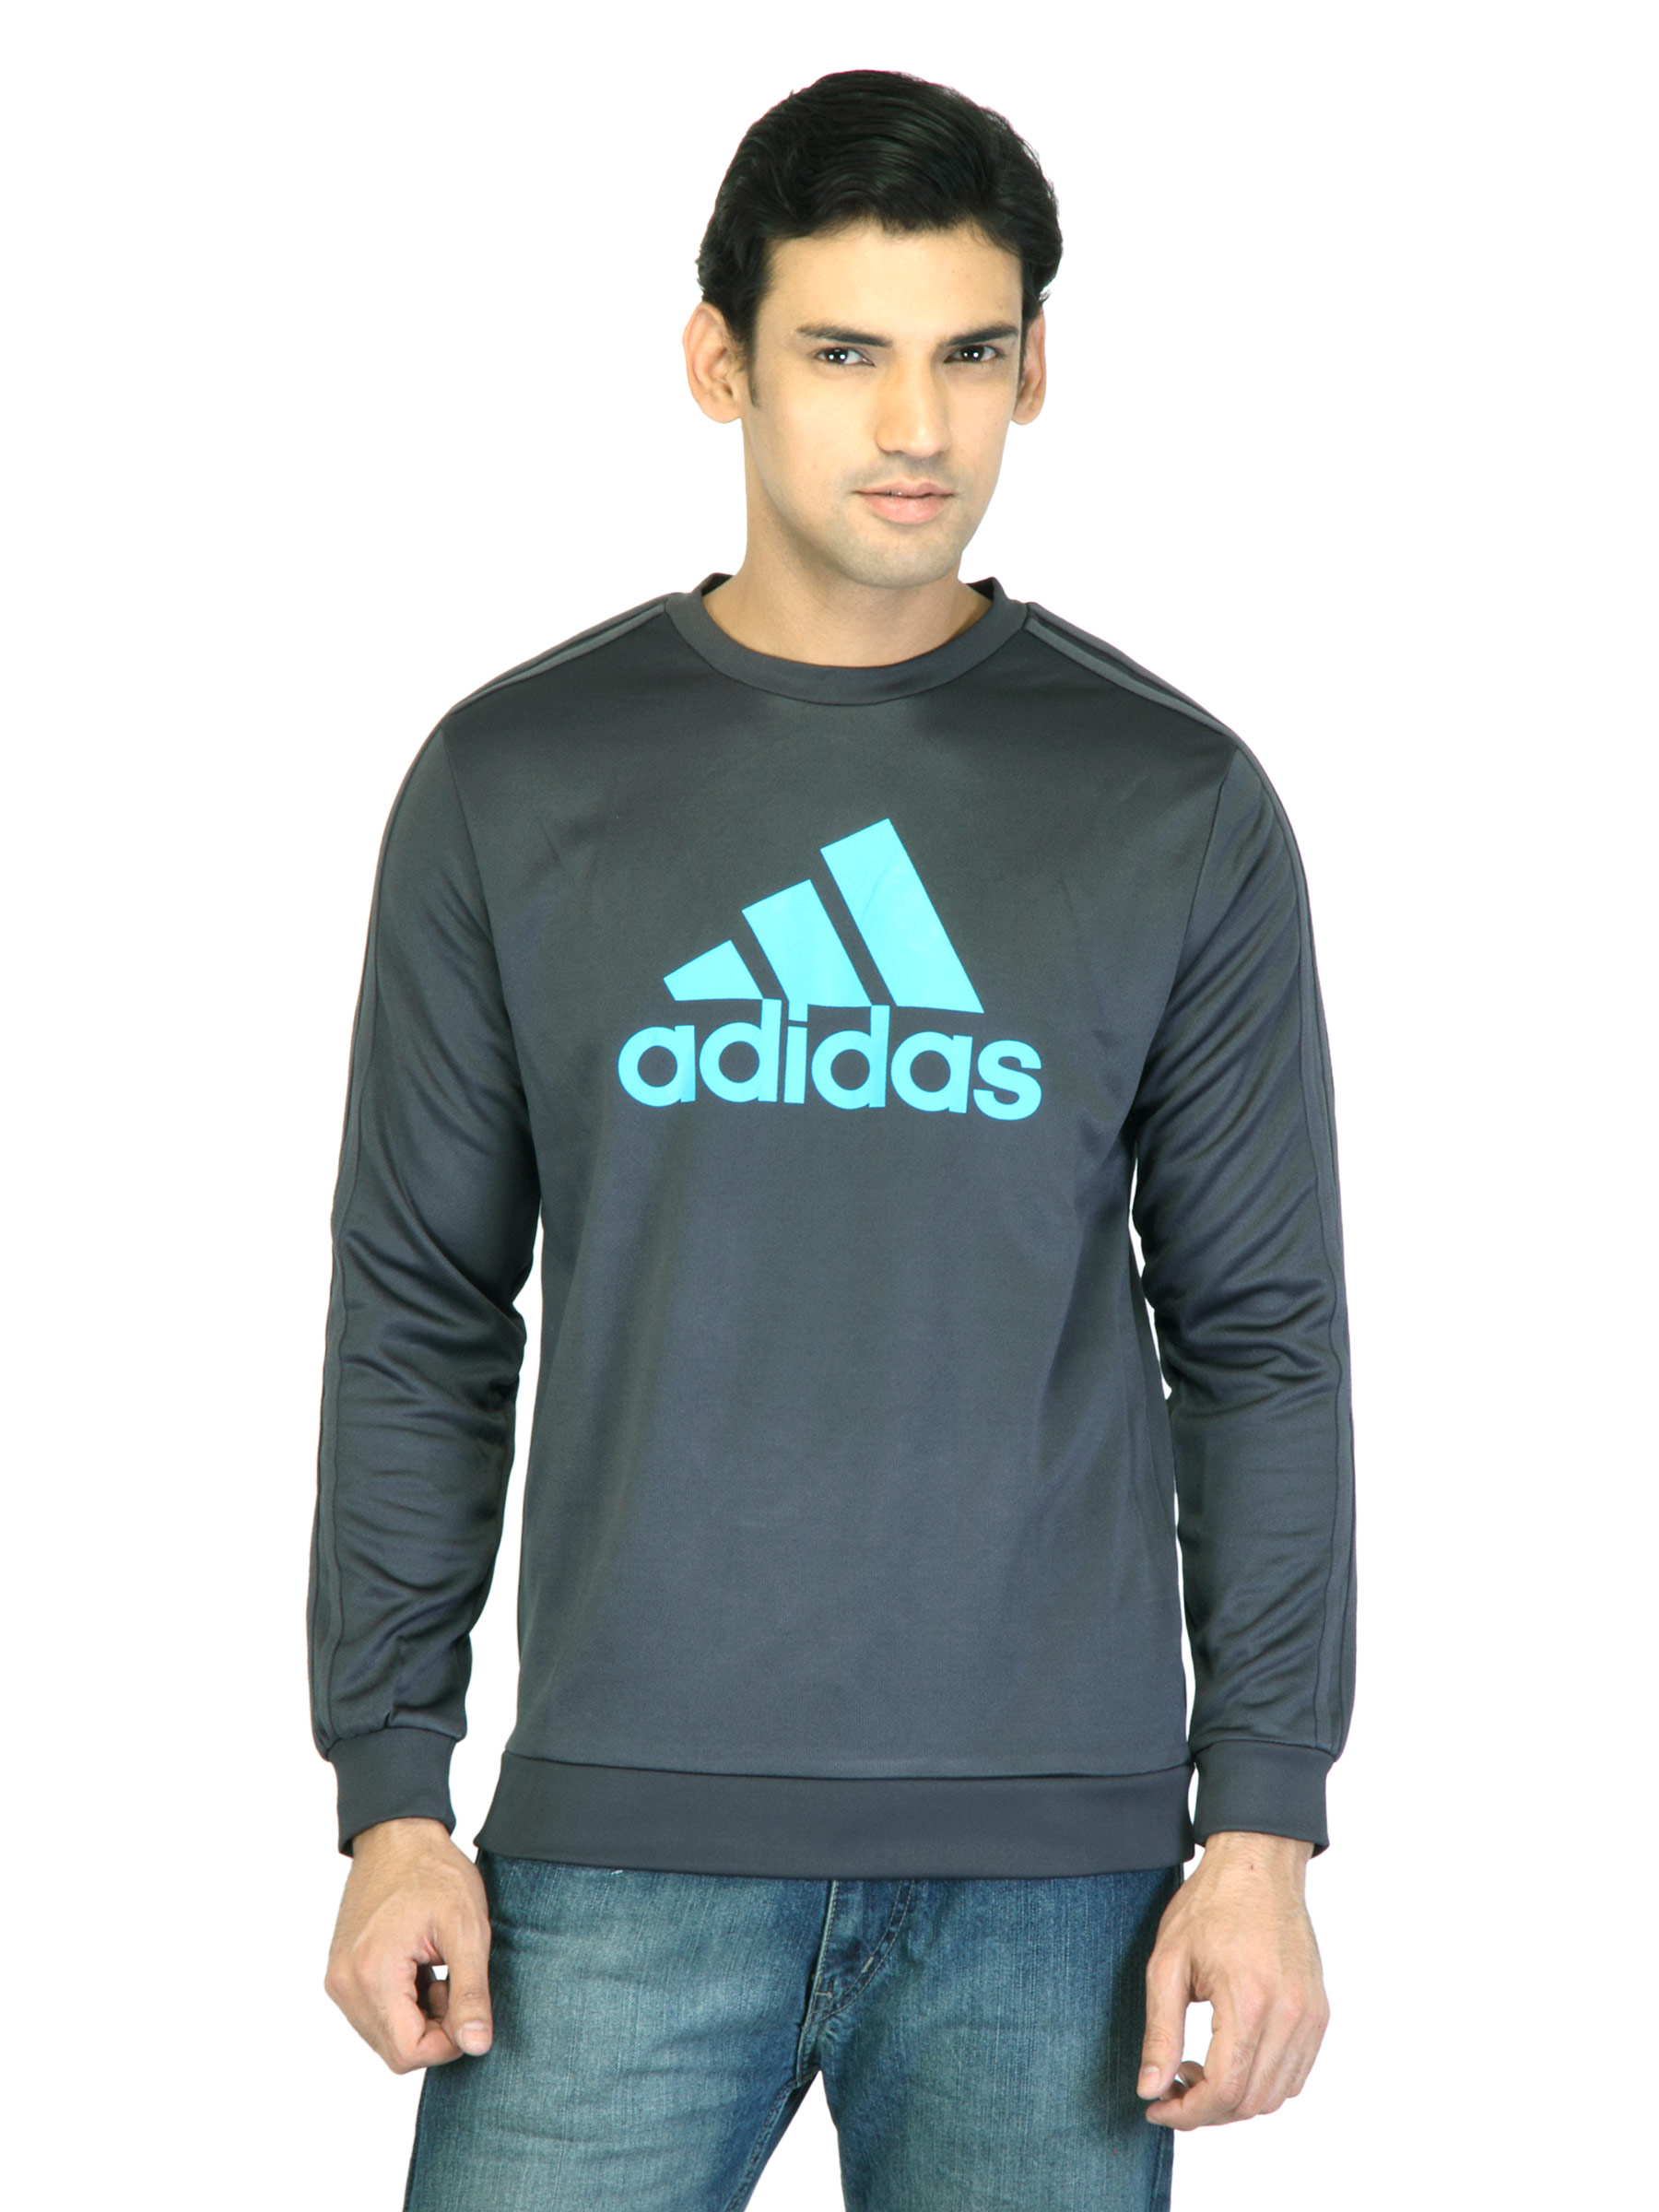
ADIDAS Men Grey Printed Sweatshirt
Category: Apparel / Topwear / Sweatshirts
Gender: Men
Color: Grey
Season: Fall 2011
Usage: Casual